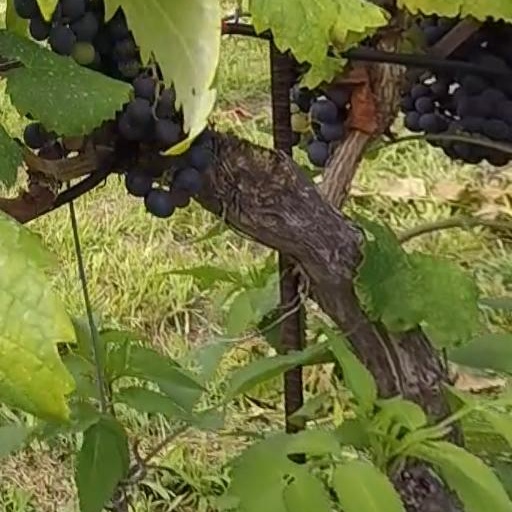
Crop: grape